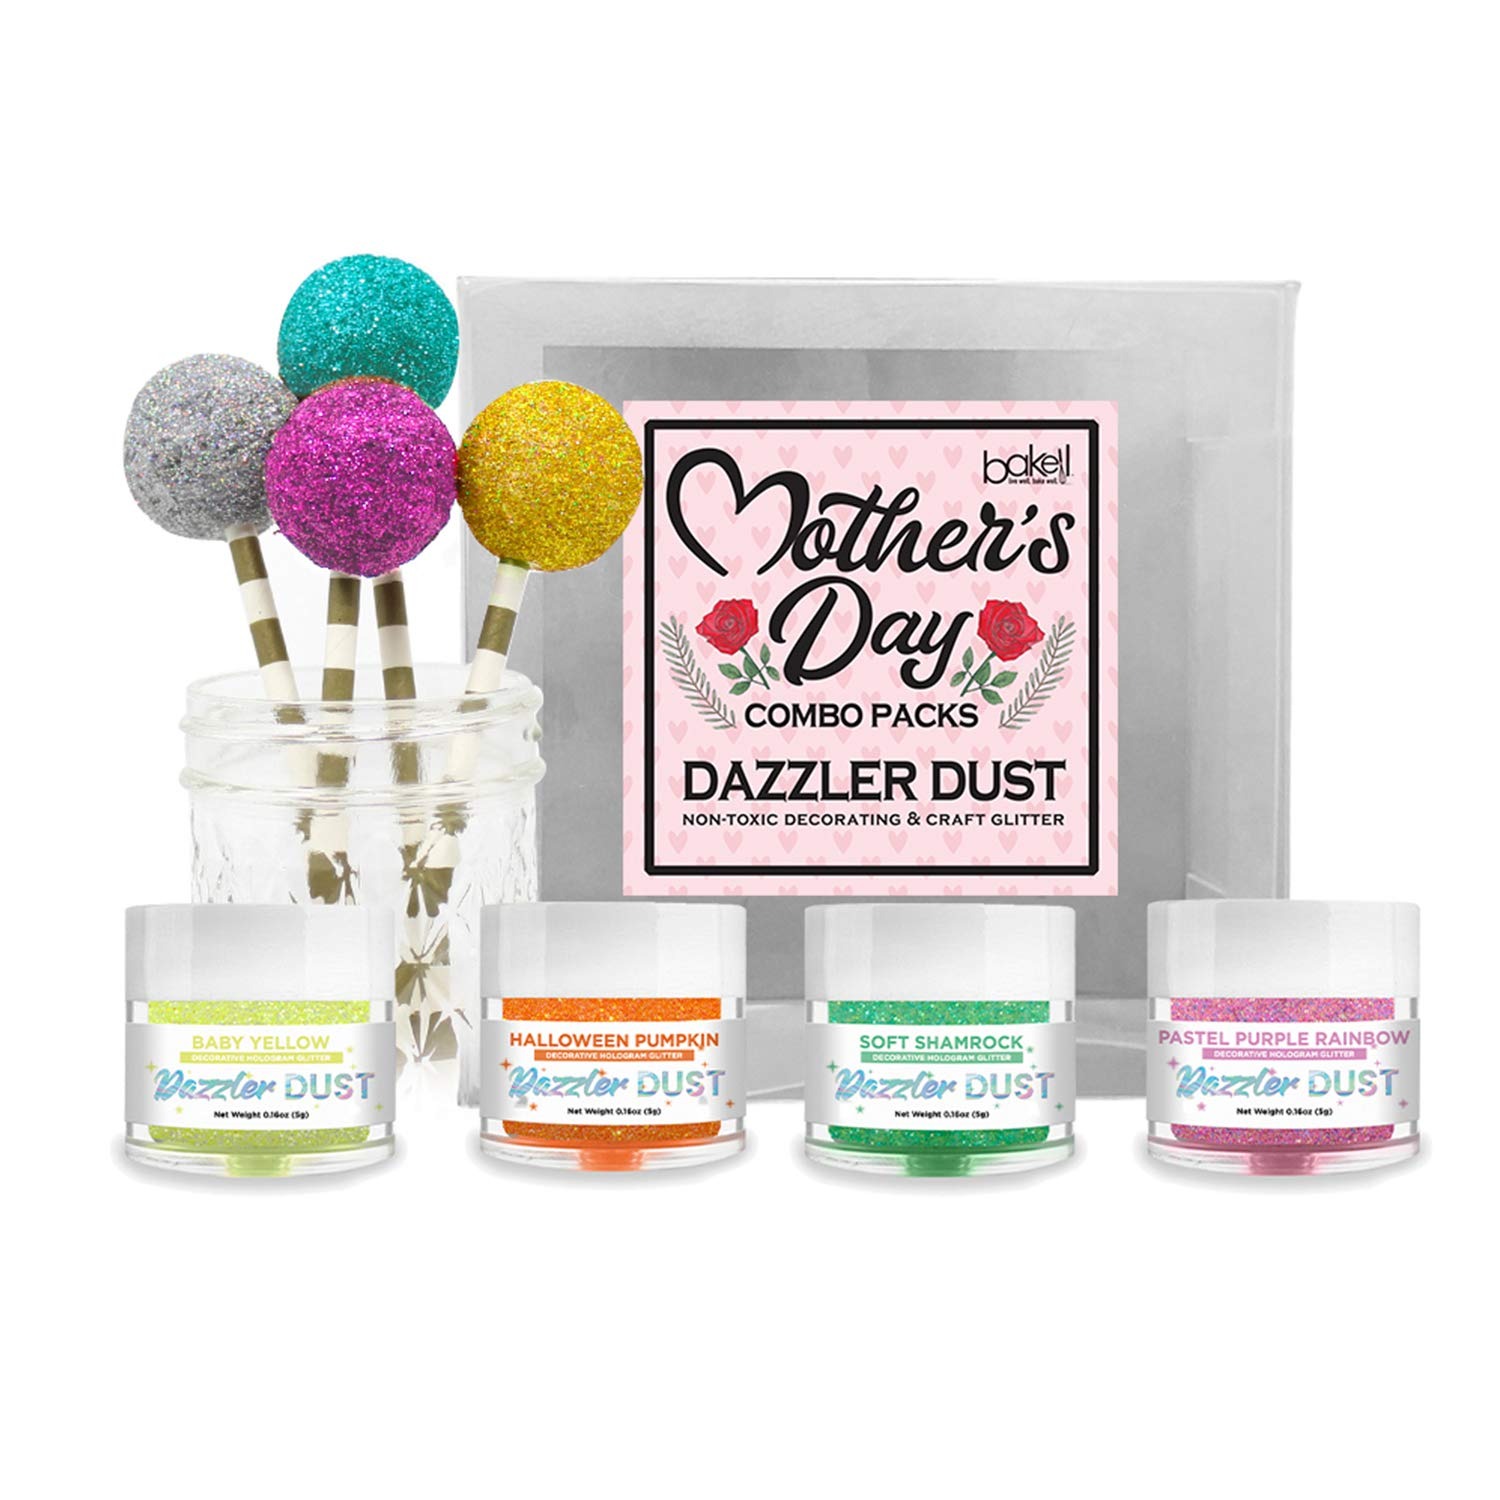
Item Name: BAKELL Mother's Day Dazzler Dust Combo 4 Pack A (5g Jar) | Non-Toxic Decorating Glitters & Dusts
Bullet Point 1: Bakell Dazzler Dust Non Toxic 5g Jar Sparkle Decorating Glitter From Bakell. Colors included: Halloween Pumpkin, Soft Shamrock, Pastel Purple, Baby Yellow.
Bullet Point 2: Search "Bakell" on Amazon for more decorating dusts, crafting, baking and cake decorating products
Bullet Point 3: *Note: Dazzler Dusts are only non toxic decorating sparkle dusts, our luster, tinker dusts and petal dusts are the food grade edible dusts.
Product Description: <p>We offer a huge variety of Dazzler Dusts, Hologram, Luster, Tinker Dusts, Pearl, Petal &amp; Highlighter Dusts we have a color and variety for all of your baking, latte or even crafting needs! Dusts can be brushed on dry, mixed with solvent, painted or sprinkled depending on your desired look, see below for additional details on our different types of edible and non toxic decorating dusts.</p> <p>Understanding the different types of dusts</p> <p><em><strong>Tinker Dusts (Food Grade)</strong></em>&nbsp;- Are a very potent and shiny edible glitter dust, very similar to dazzler dusts, but with a slightly silkier texture and made with all food grade products!</p> <p><em><strong>Luster Dusts (Food Grade)</strong></em>&nbsp;- Are a much finer powder but still very shiny with brilliant pearlizer tones in each color shade!</p> <p><em><strong>Dazzler Dusts &amp; Hologram Dusts (Non Toxic)</strong></em>&nbsp;- Are very shiny, glittery, non toxic decorating dusts! *Note: almost all of our dusts are edible food grade, however dazzler &amp; hologram dusts are only considered non toxic.</p> <p><strong><em>Petal Dusts (Food Grade)</em></strong>&nbsp;- Are brilliant colored and very fine matte powder dusts, with less pearlizer and more solid colors, these are absolutely lovely for projects such as edible flower decorating!</p> <p><strong><em>Highlighter Dusts (Non Toxic)</em></strong>&nbsp;- Deep toned pearl dusts, very similar to luster dusts! *Note: almost all of our dusts are edible food grade, however highlighter dusts are only considered non toxic.</p> <p><strong>Bakell constantly strives to offer the absolute best in quality, superior customer service and the lowest prices online!</strong></p>
Value: nan
Unit: None

Price: 25.98